Tokoloshe

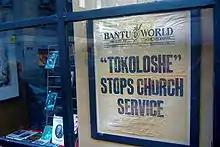
Newspaper headline, 7 December 1955

In Nguni mythology, the tokoloshe, tikoloshe, tikolosh, tonkolosh, tonkolosi, tokolotshe, thokolosi, or hili is a dwarf-like water spirit. It is a mischievous and evil spirit that can become invisible by drinking water or swallowing a stone. Tokoloshes are called upon by malevolent people to cause trouble for others. At its least harmful, a tokoloshe can be used to scare children, but its power extends to causing illness or even the death of the victim. Protection against them includes traditional methods such as raising beds off the ground and interventions by spiritual figures like pastors with an apostolic calling or traditional healers (sangomas), who are seen to possess the power to banish them. The tokoloshe is often referenced satirically to critique the influence of superstitions on behaviour and society.